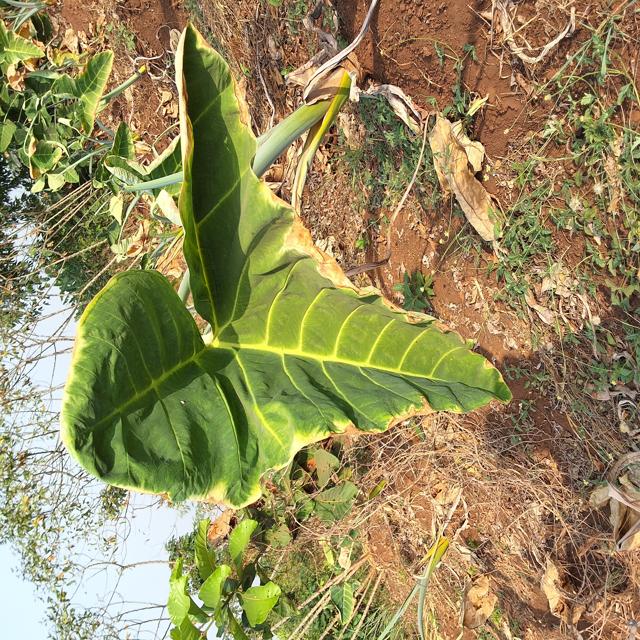
Label: Early_Blight